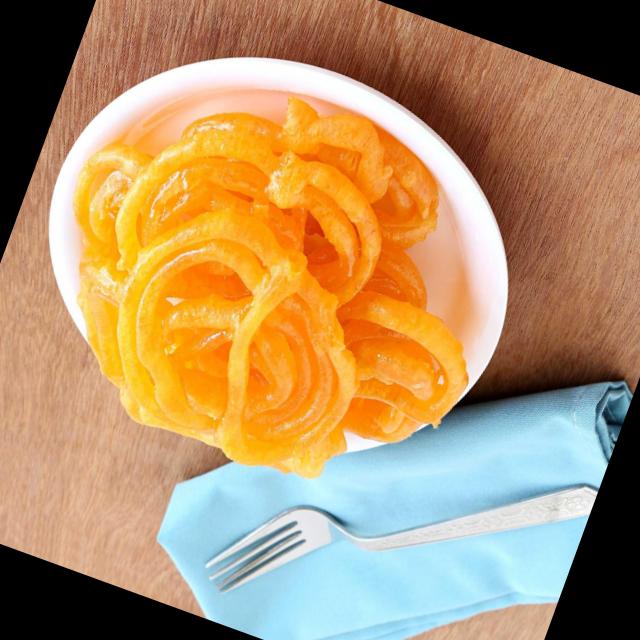
Dish: jalebi